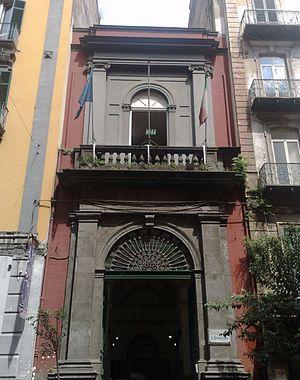
Lanfranco Ricci, né à Belgirate le 25 mars 1916 et mort à Rome le 15 décembre 2007, est un orientaliste, un traducteur, un archéologue, un professeur d'université italien.